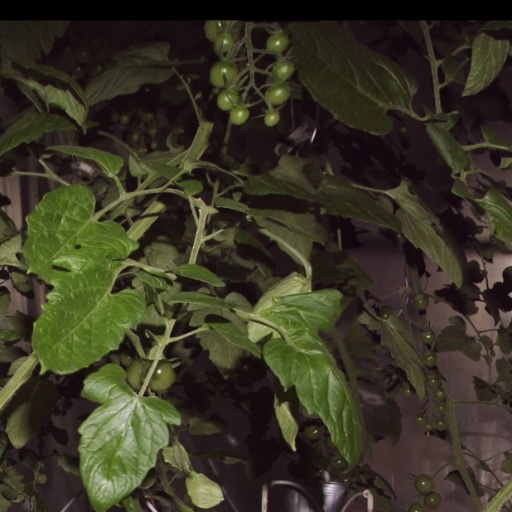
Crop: tomato